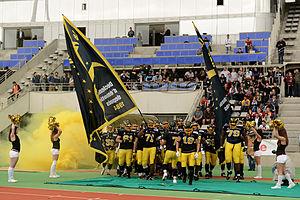
Entrée des Flash de La Courneuve avant la finale du Championnat de France élite de football américain 2013 au stade Charléty à Paris.
Le championnat de France de football américain 2013, appelé Casque de diamant 2013, est la 32ᵉ saison du championnat de France de football américain. Elle met aux prises neuf équipes réparties en deux poules géographiques, qui s'affrontent lors de la saison régulière, chaque équipe jouant dix matches. Les quatre premières équipes à l'issue de la saison régulière s'affrontent en play-off pour désigner le Champion de France 2013.